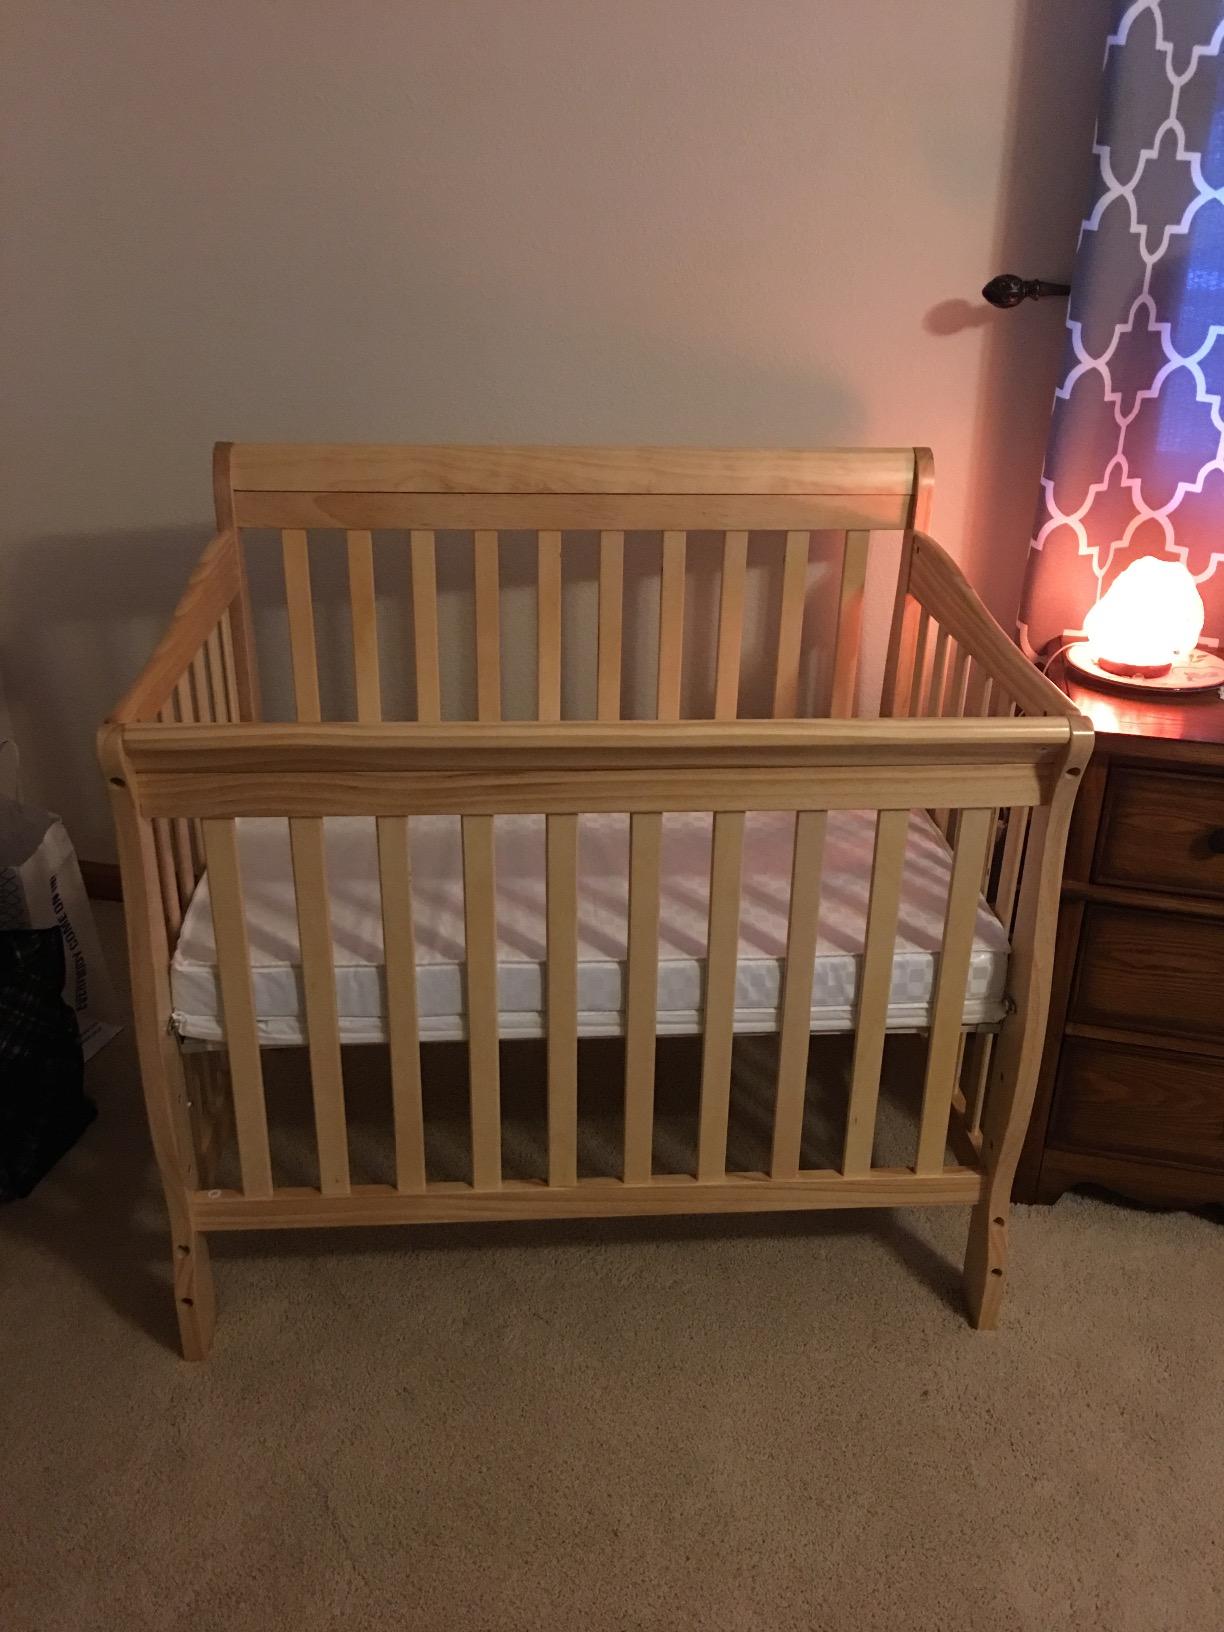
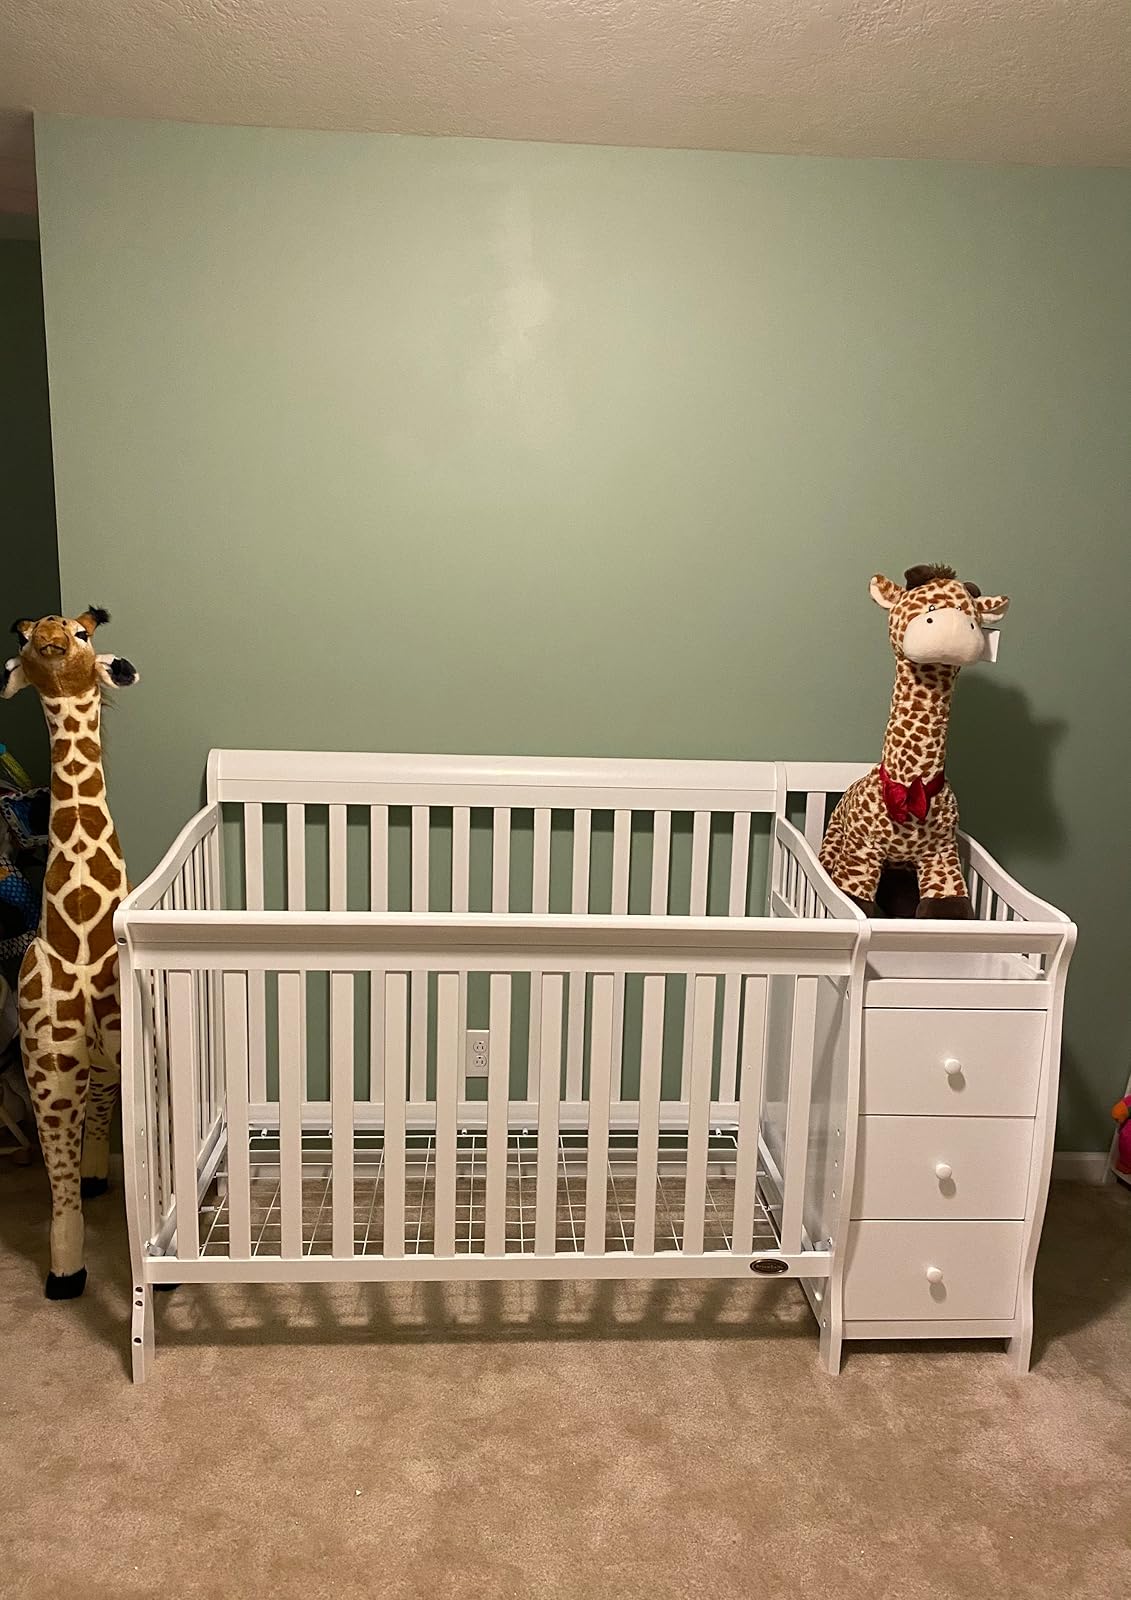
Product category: products_crib
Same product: no